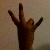
The image shows a hand gesture representing the number 7 in Indian Sign Language.